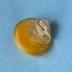
Maize quality: Bad